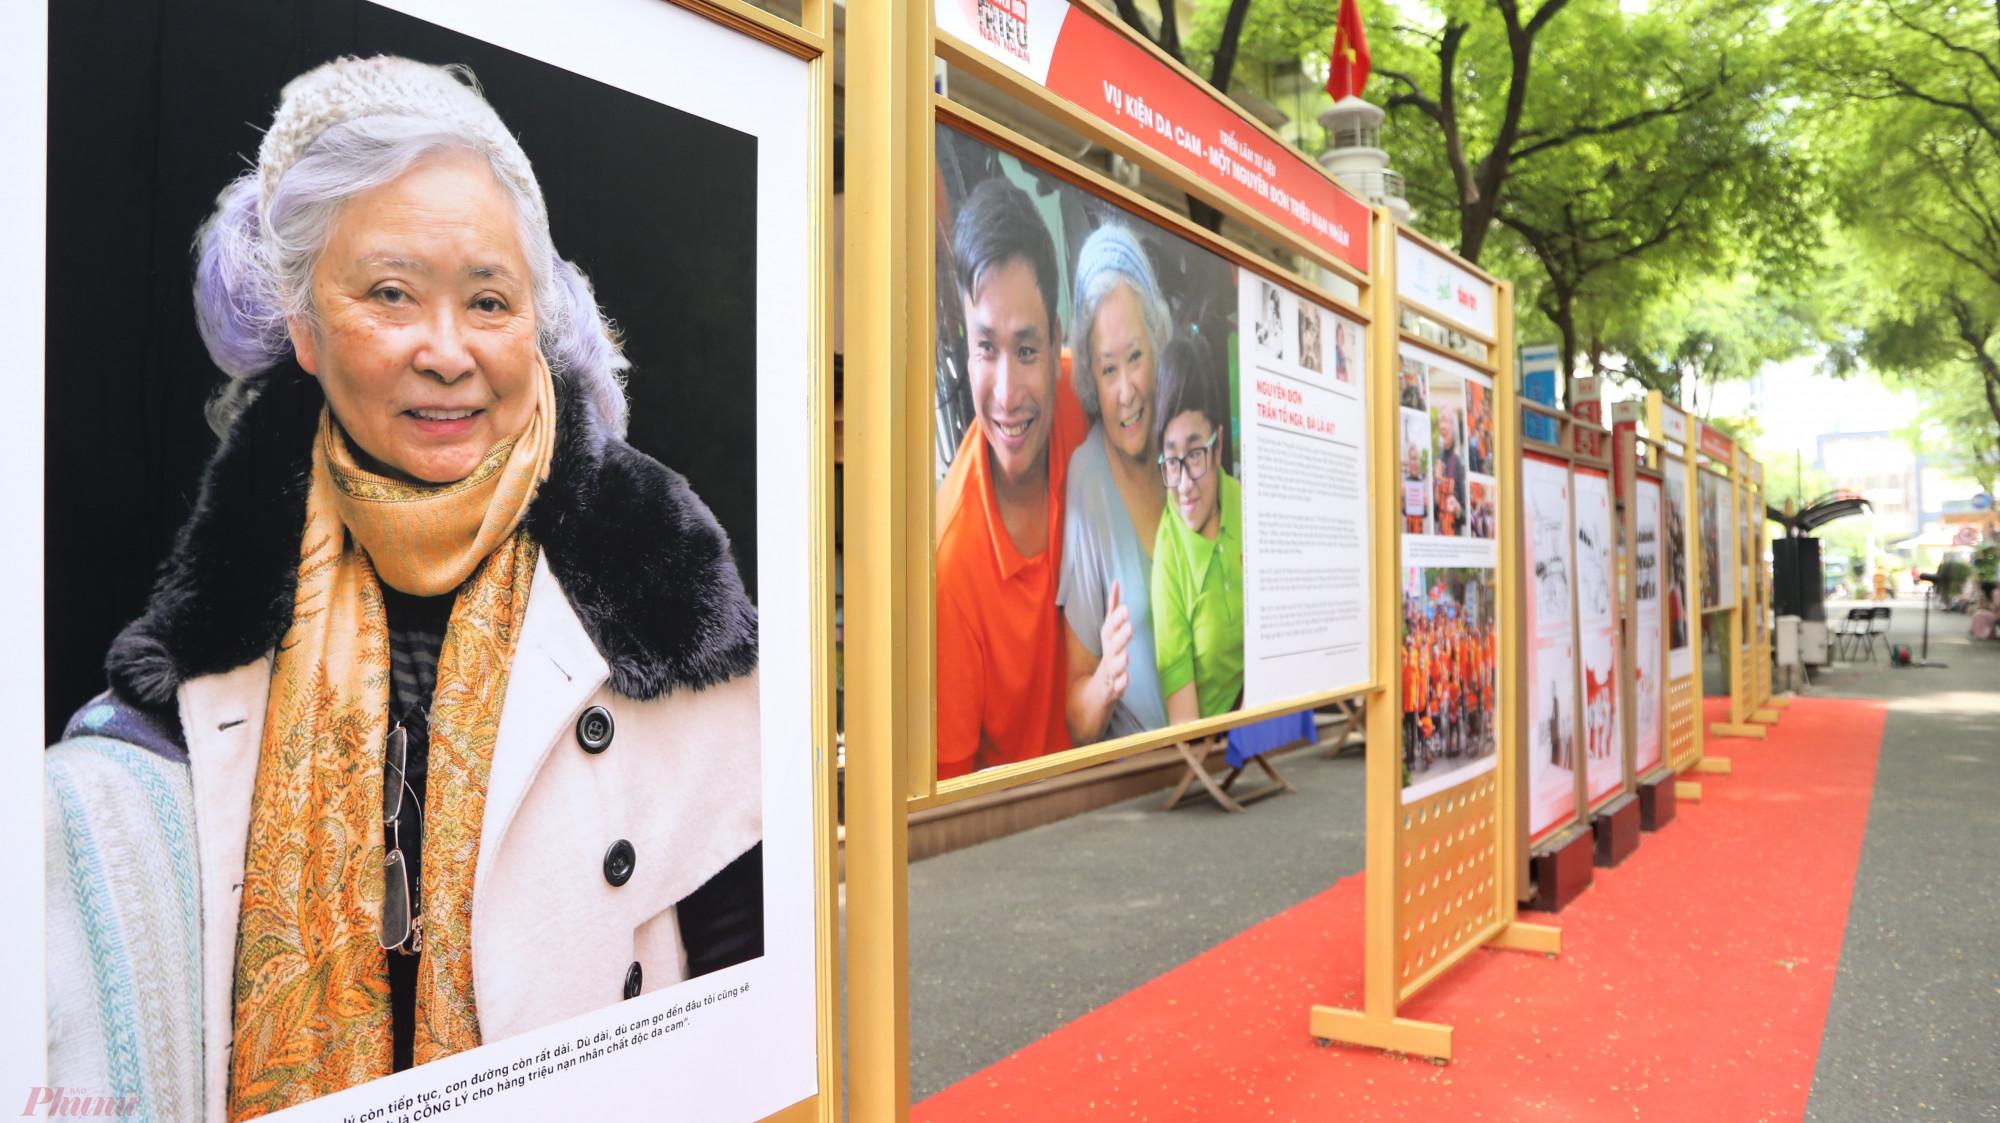
bức ảnh phía bên trái ngoài cùng là chân dung của một người phụ nữ